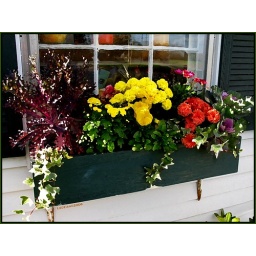
Fall blooms in a window box